Describe the emotion expressed in this image:  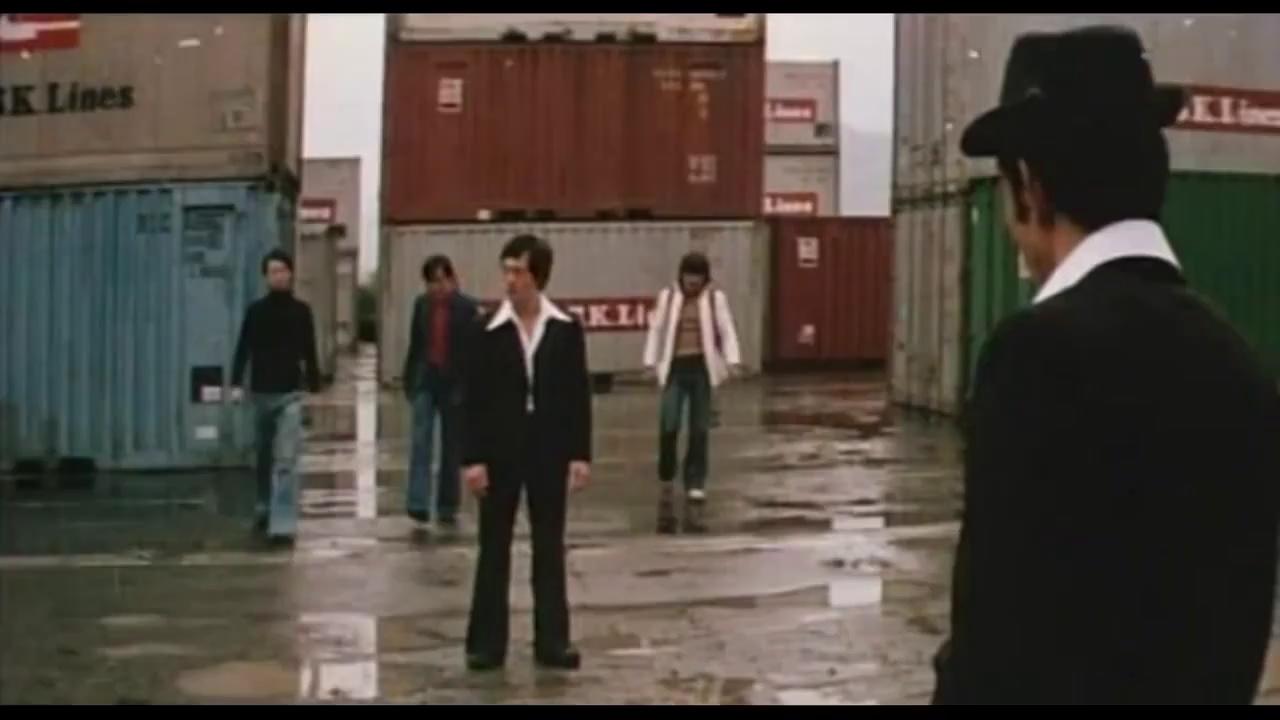
This person displays Pain, valence and arousal with low intensity.